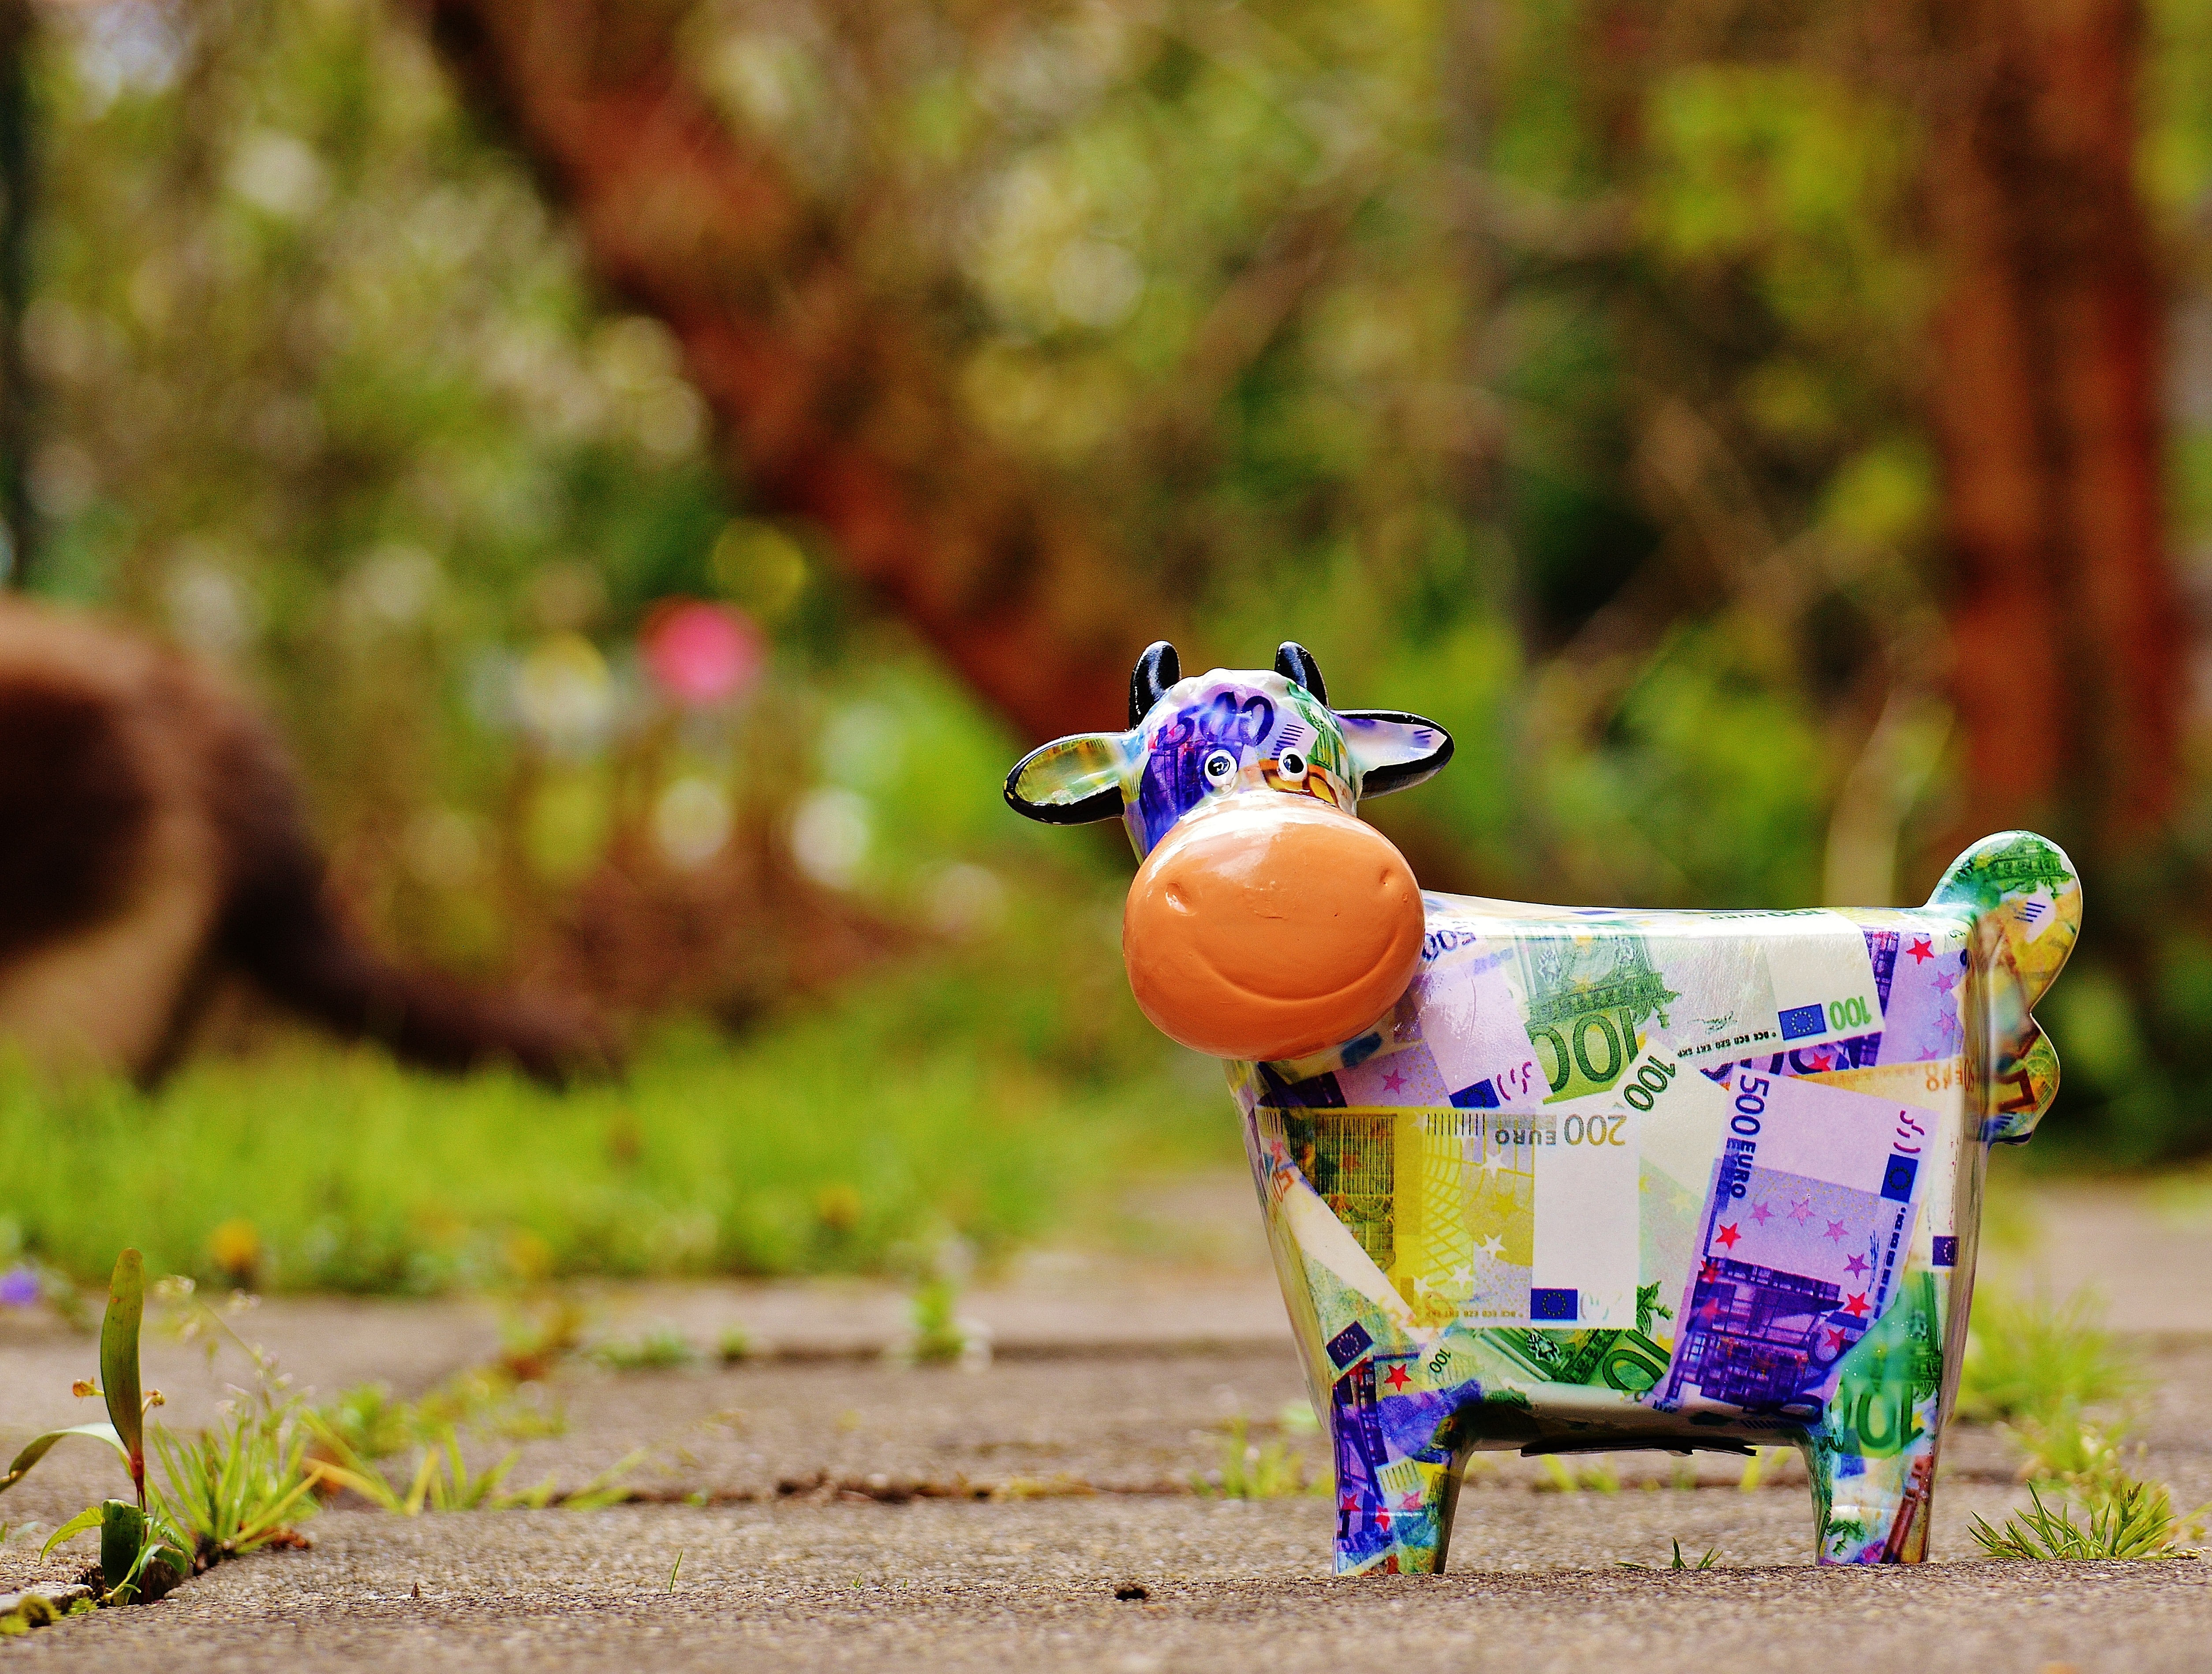
grass, play, flower, spring, green, cow, color, ceramic, autumn, money, yellow, season, funny, piggy bank, save, bank note